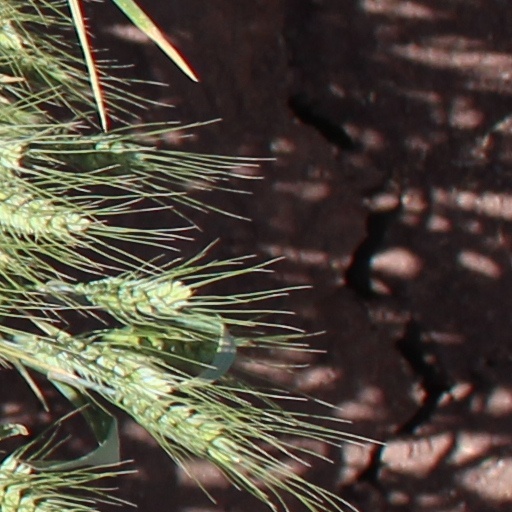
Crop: wheat